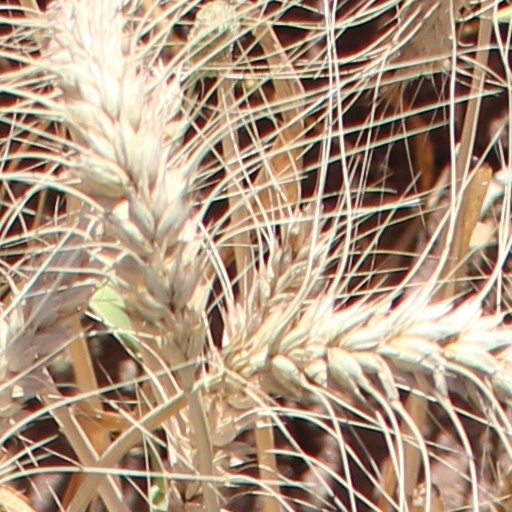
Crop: wheat